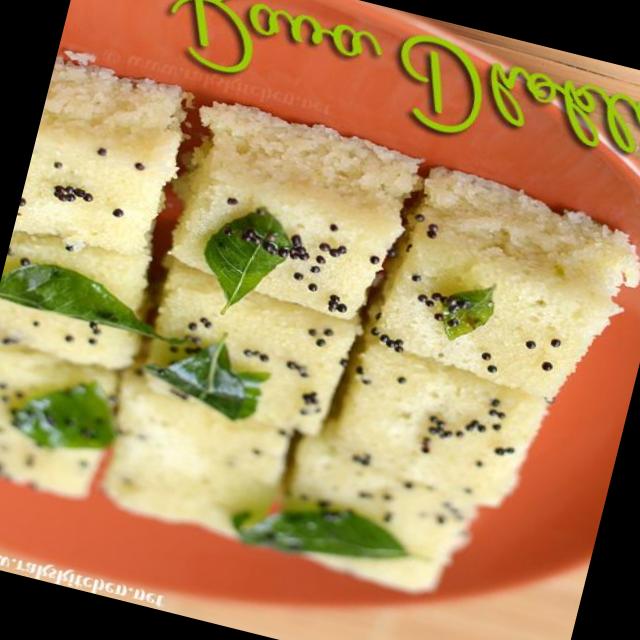
Dish: dhokla